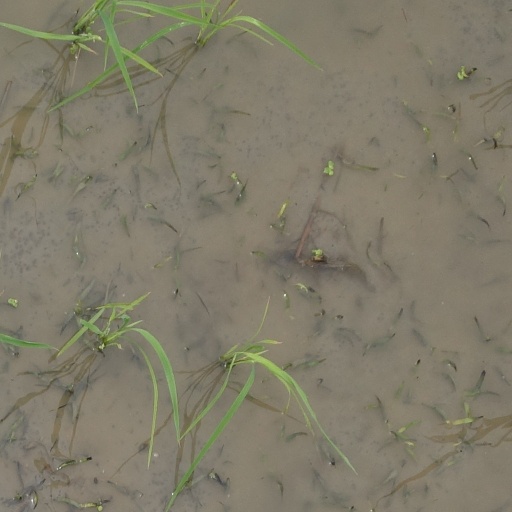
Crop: rice